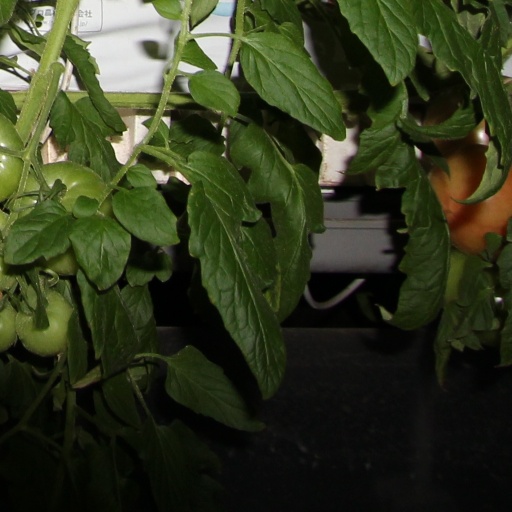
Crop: tomato